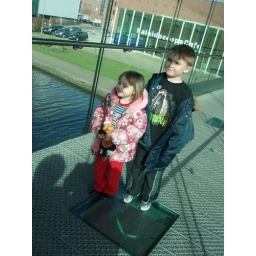
Thomas &amp;amp; Elizabeth standing on the glass windon over the water.